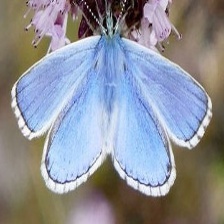
Species: ADONIS
Butterfly family (ImageNet category): lycaenid_butterfly